Lady Rebecca Staunton

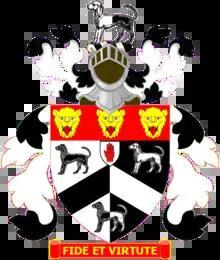
Coat of Arms of the Gooch Baronetcy

The Gooch Baronetcy of Benacre Hall in the County of Suffolk was created in the Baronetage of Great Britain on November 4, 1746 by King George II for William Gooch.